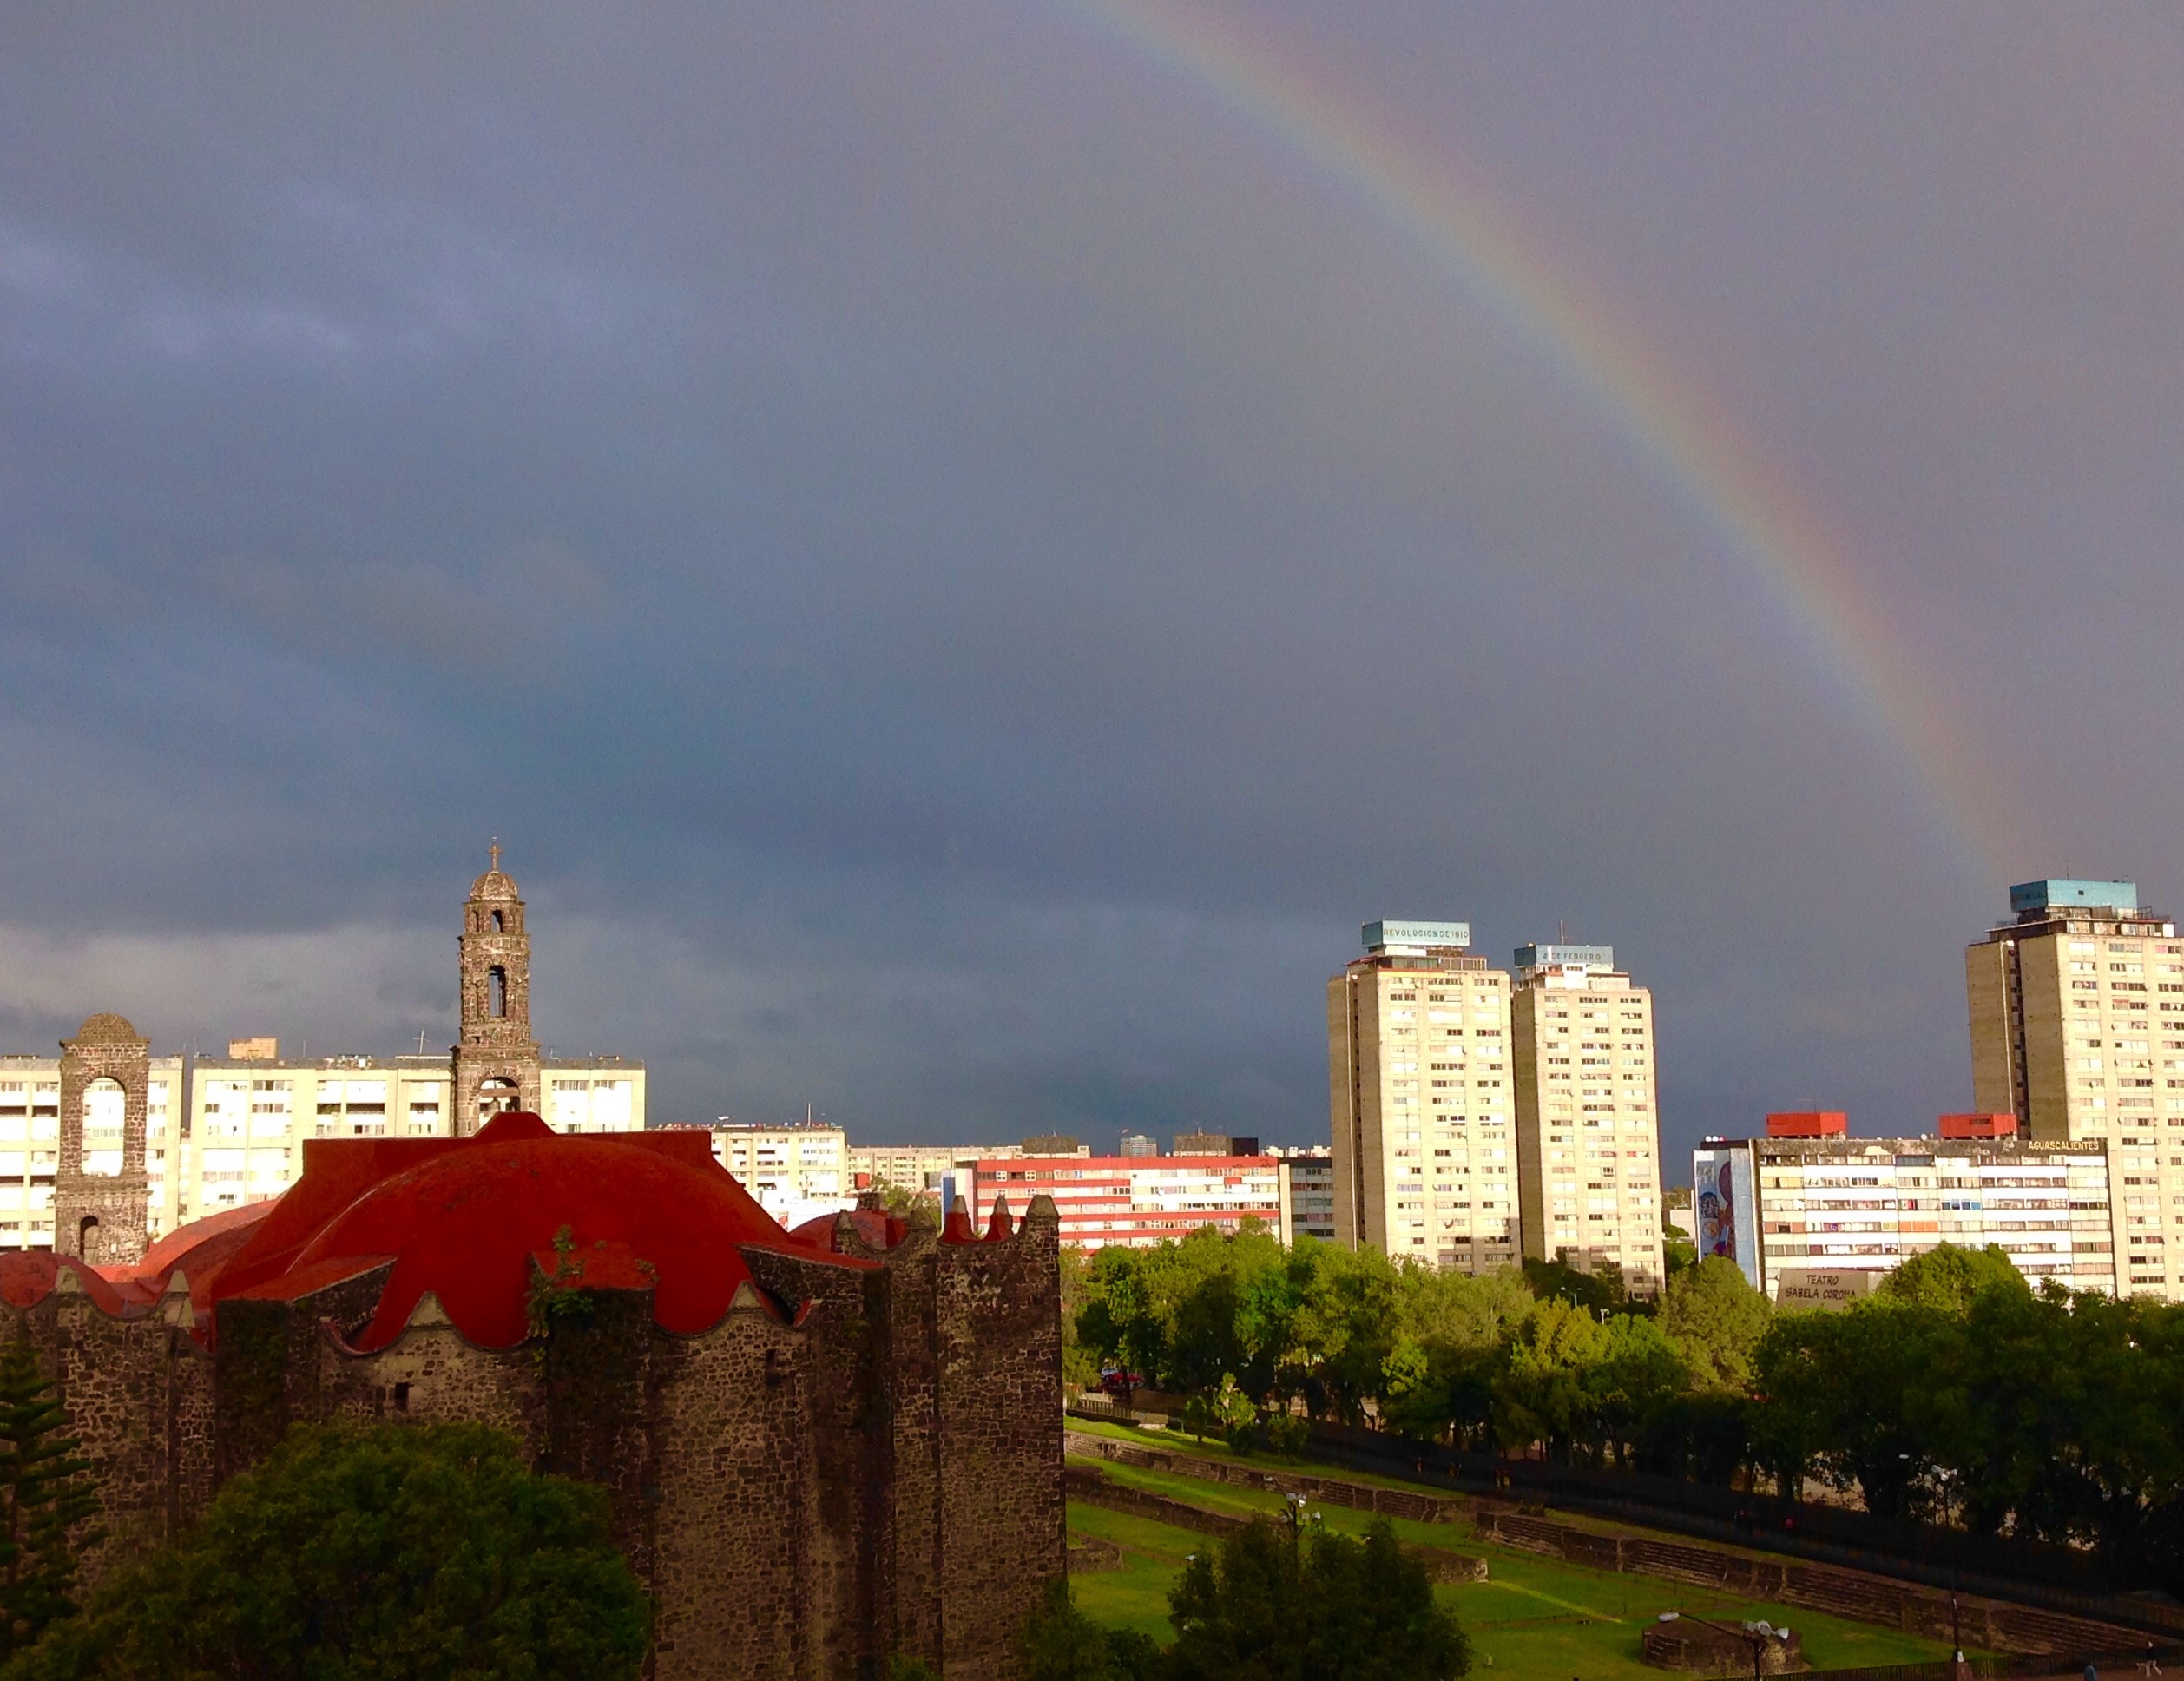
horizon, cloud, sky, skyline, cityscape, dusk, evening, tower, rainbow, meteorological phenomenon, atmosphere of earth